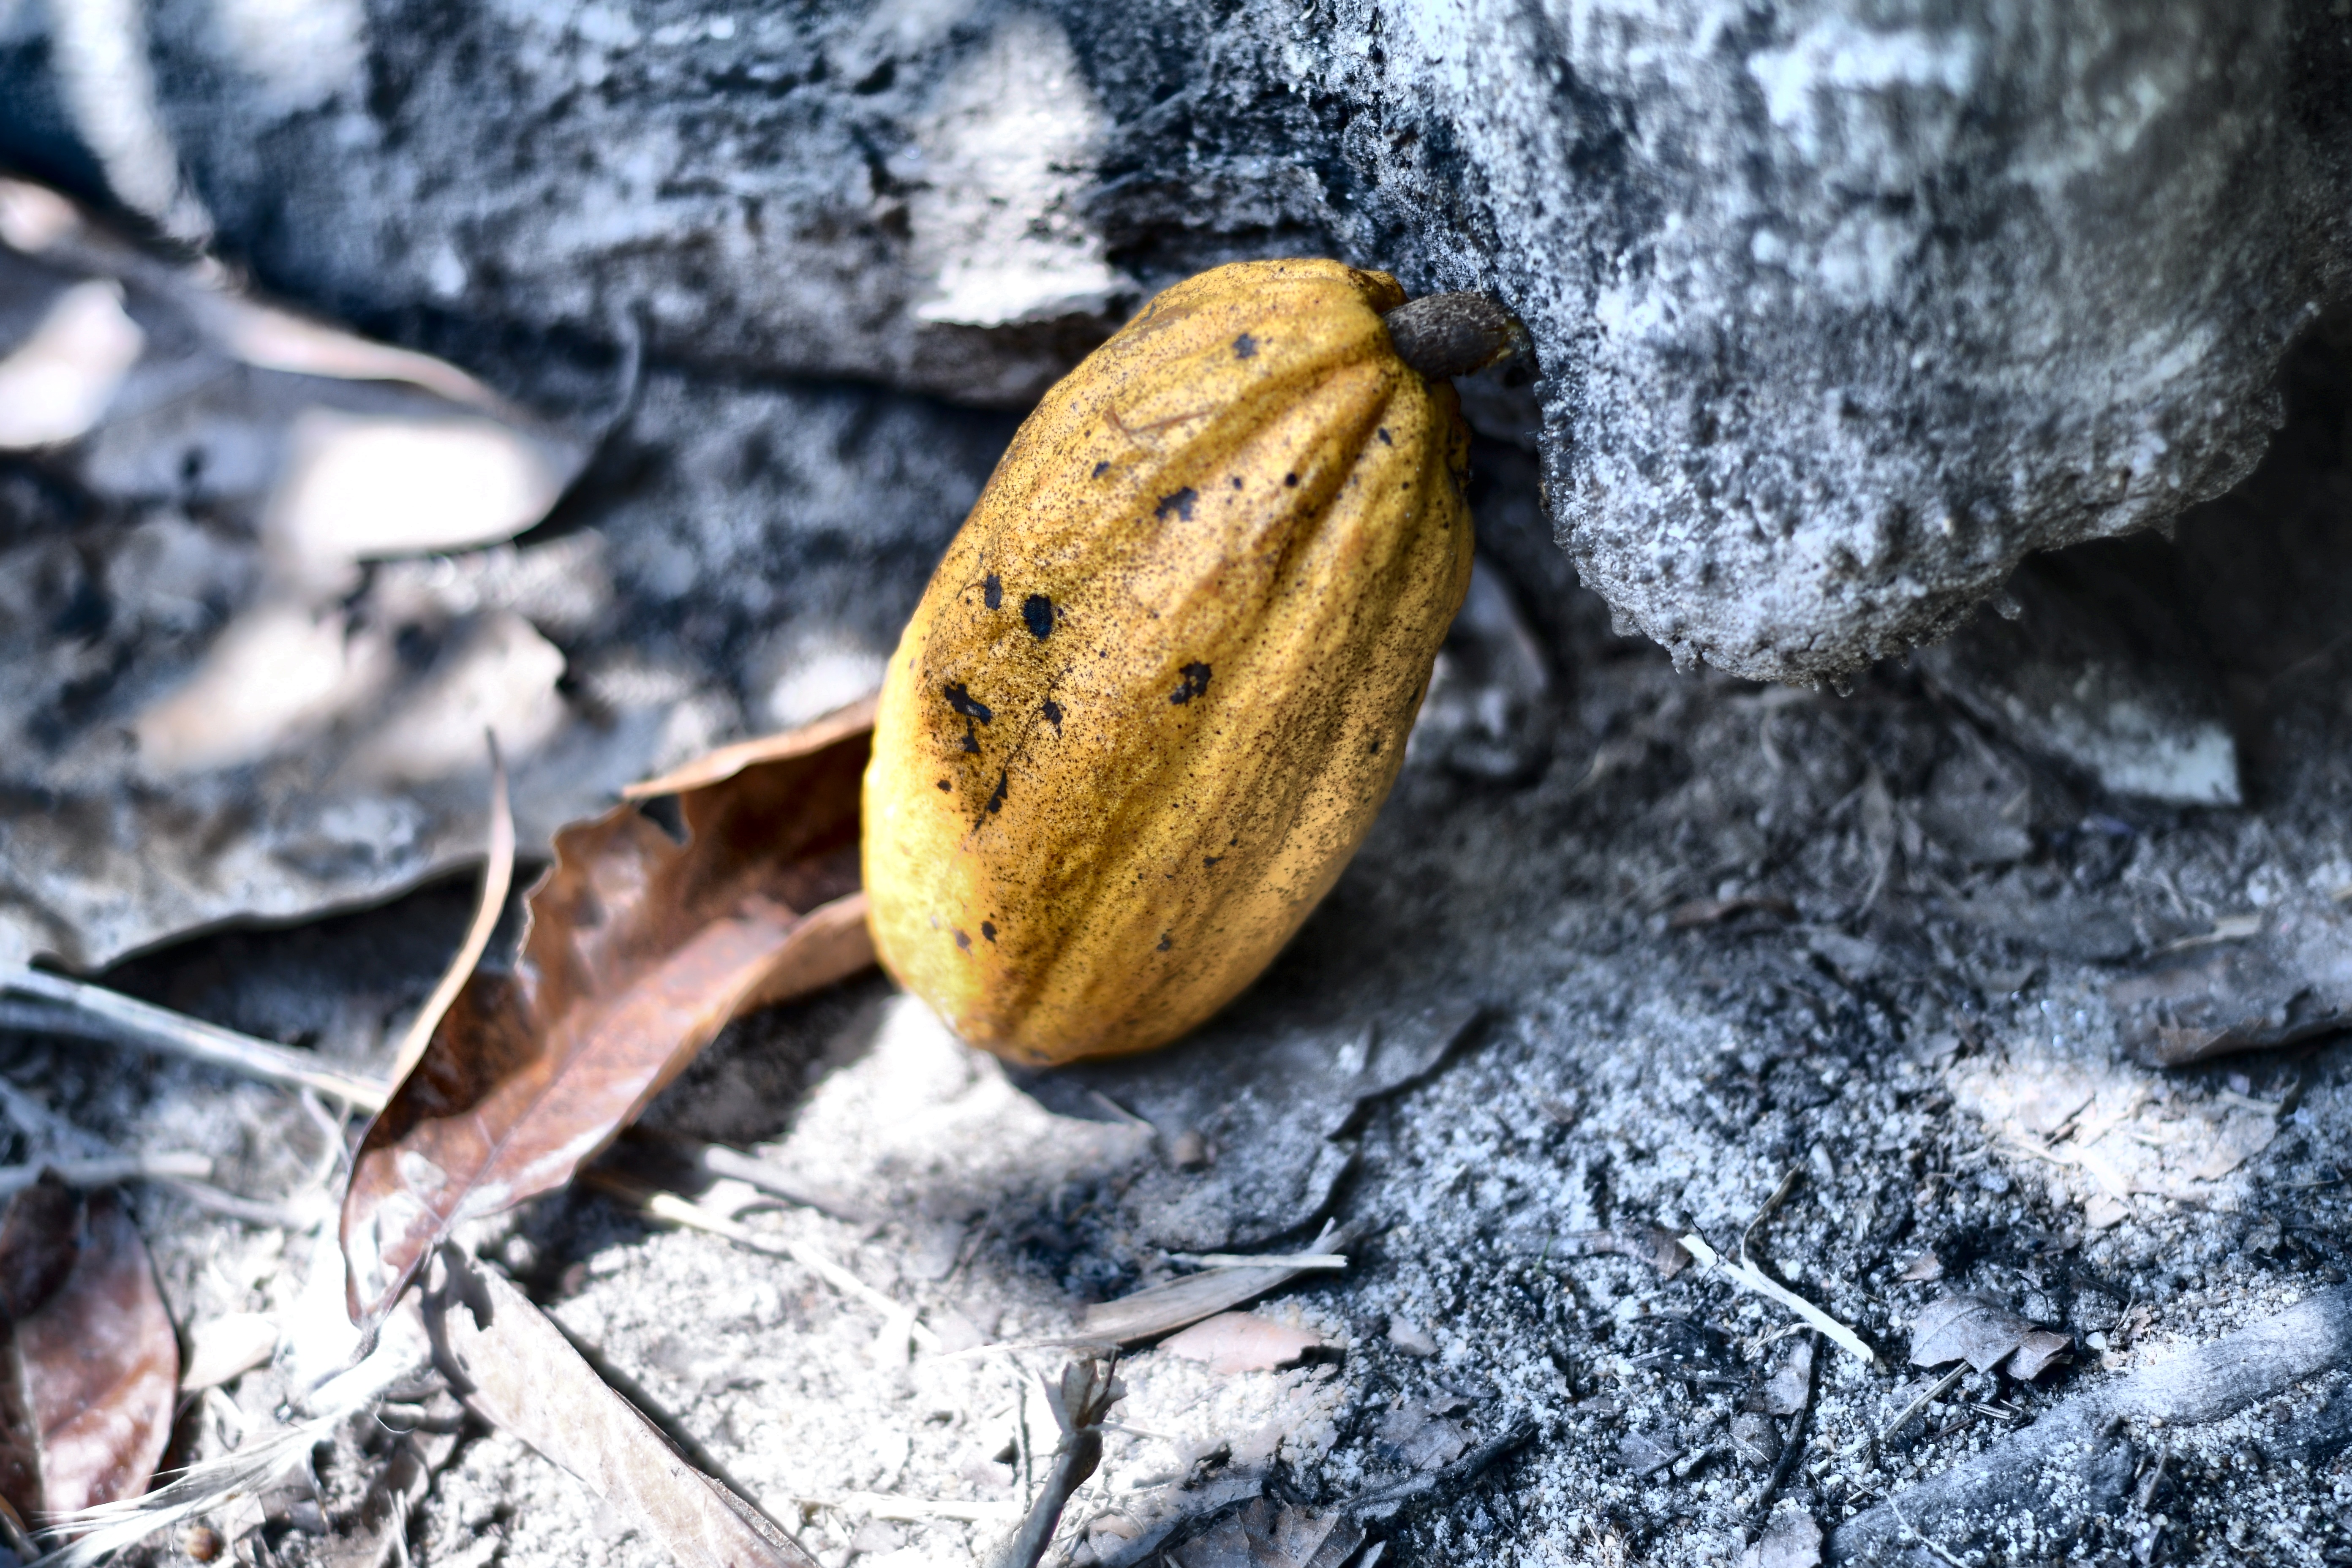
Maturity: mature
Variety: Amelonado